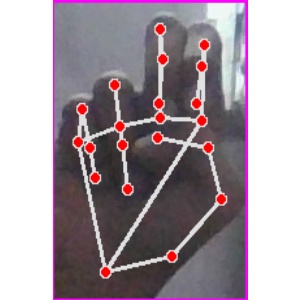
अक्षर: ह